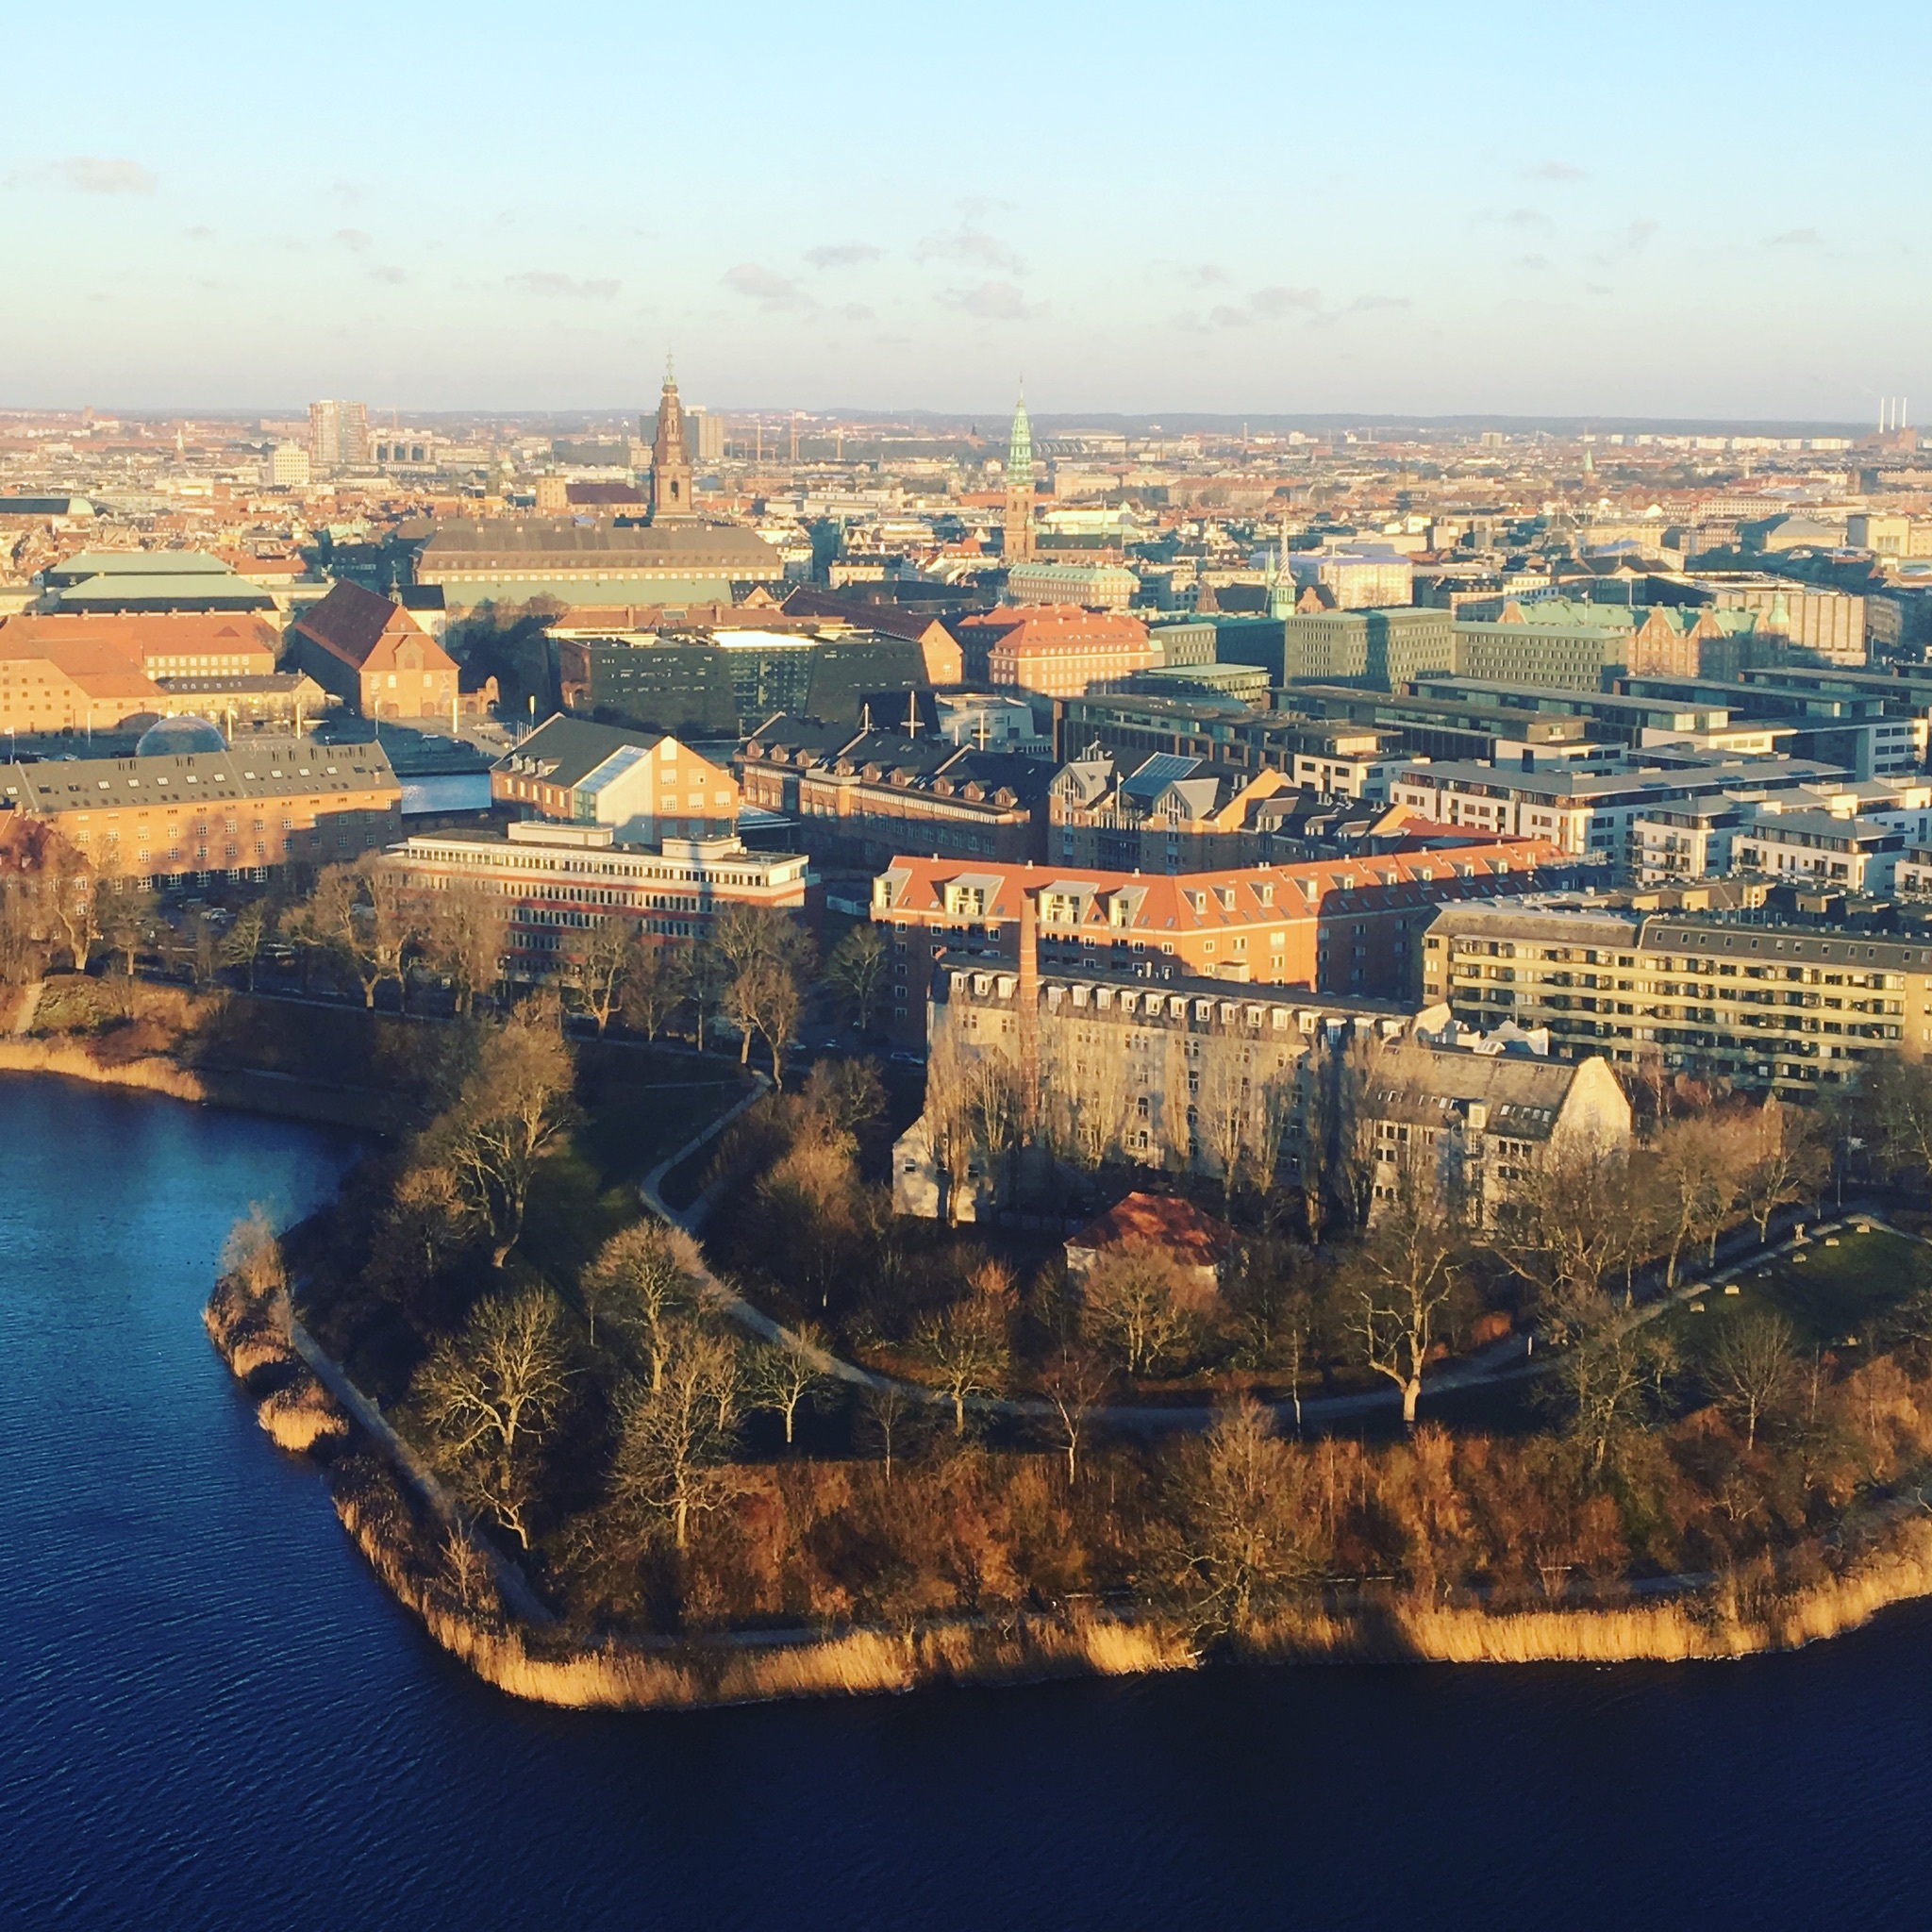
sea, coast, horizon, winter, skyline, photography, city, river, cityscape, panorama, travel, dusk, europe, evening, reflection, tower, island, landmark, tourism, denmark, copenhagen, bird's eye view, aerial photography, foreign countries, overseas trip